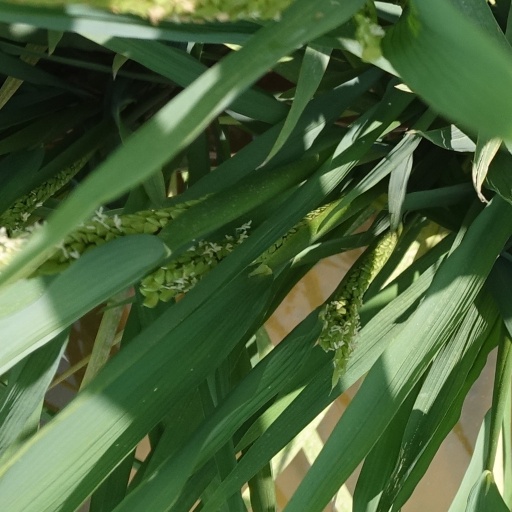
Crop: rice